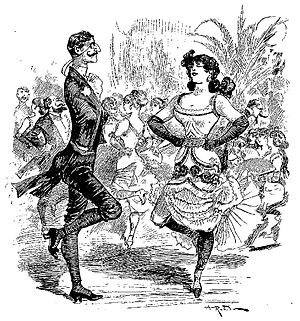
Gigue
La gigue des salons, illustration fra 1883.
Gigue er en gammel dans, formentlig af keltisk oprindelse, af munter karakter i livligt tempo og altid i 6/8 eller 12/8, sjældnere 4/4-takt, noteret i 12 ottendedels trioler.